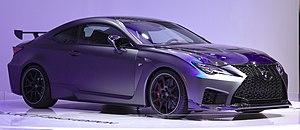
La RC est un coupé sportif produit par le constructeur automobile japonais Lexus depuis 2014.